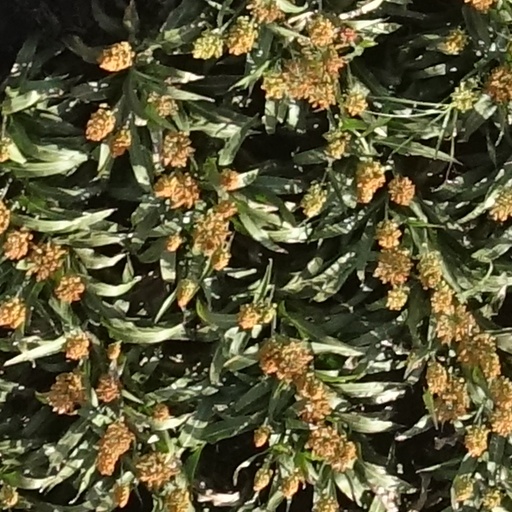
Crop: sorghum